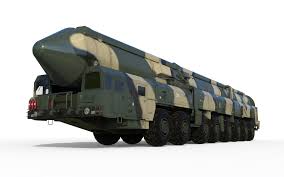
Label: Rs-24